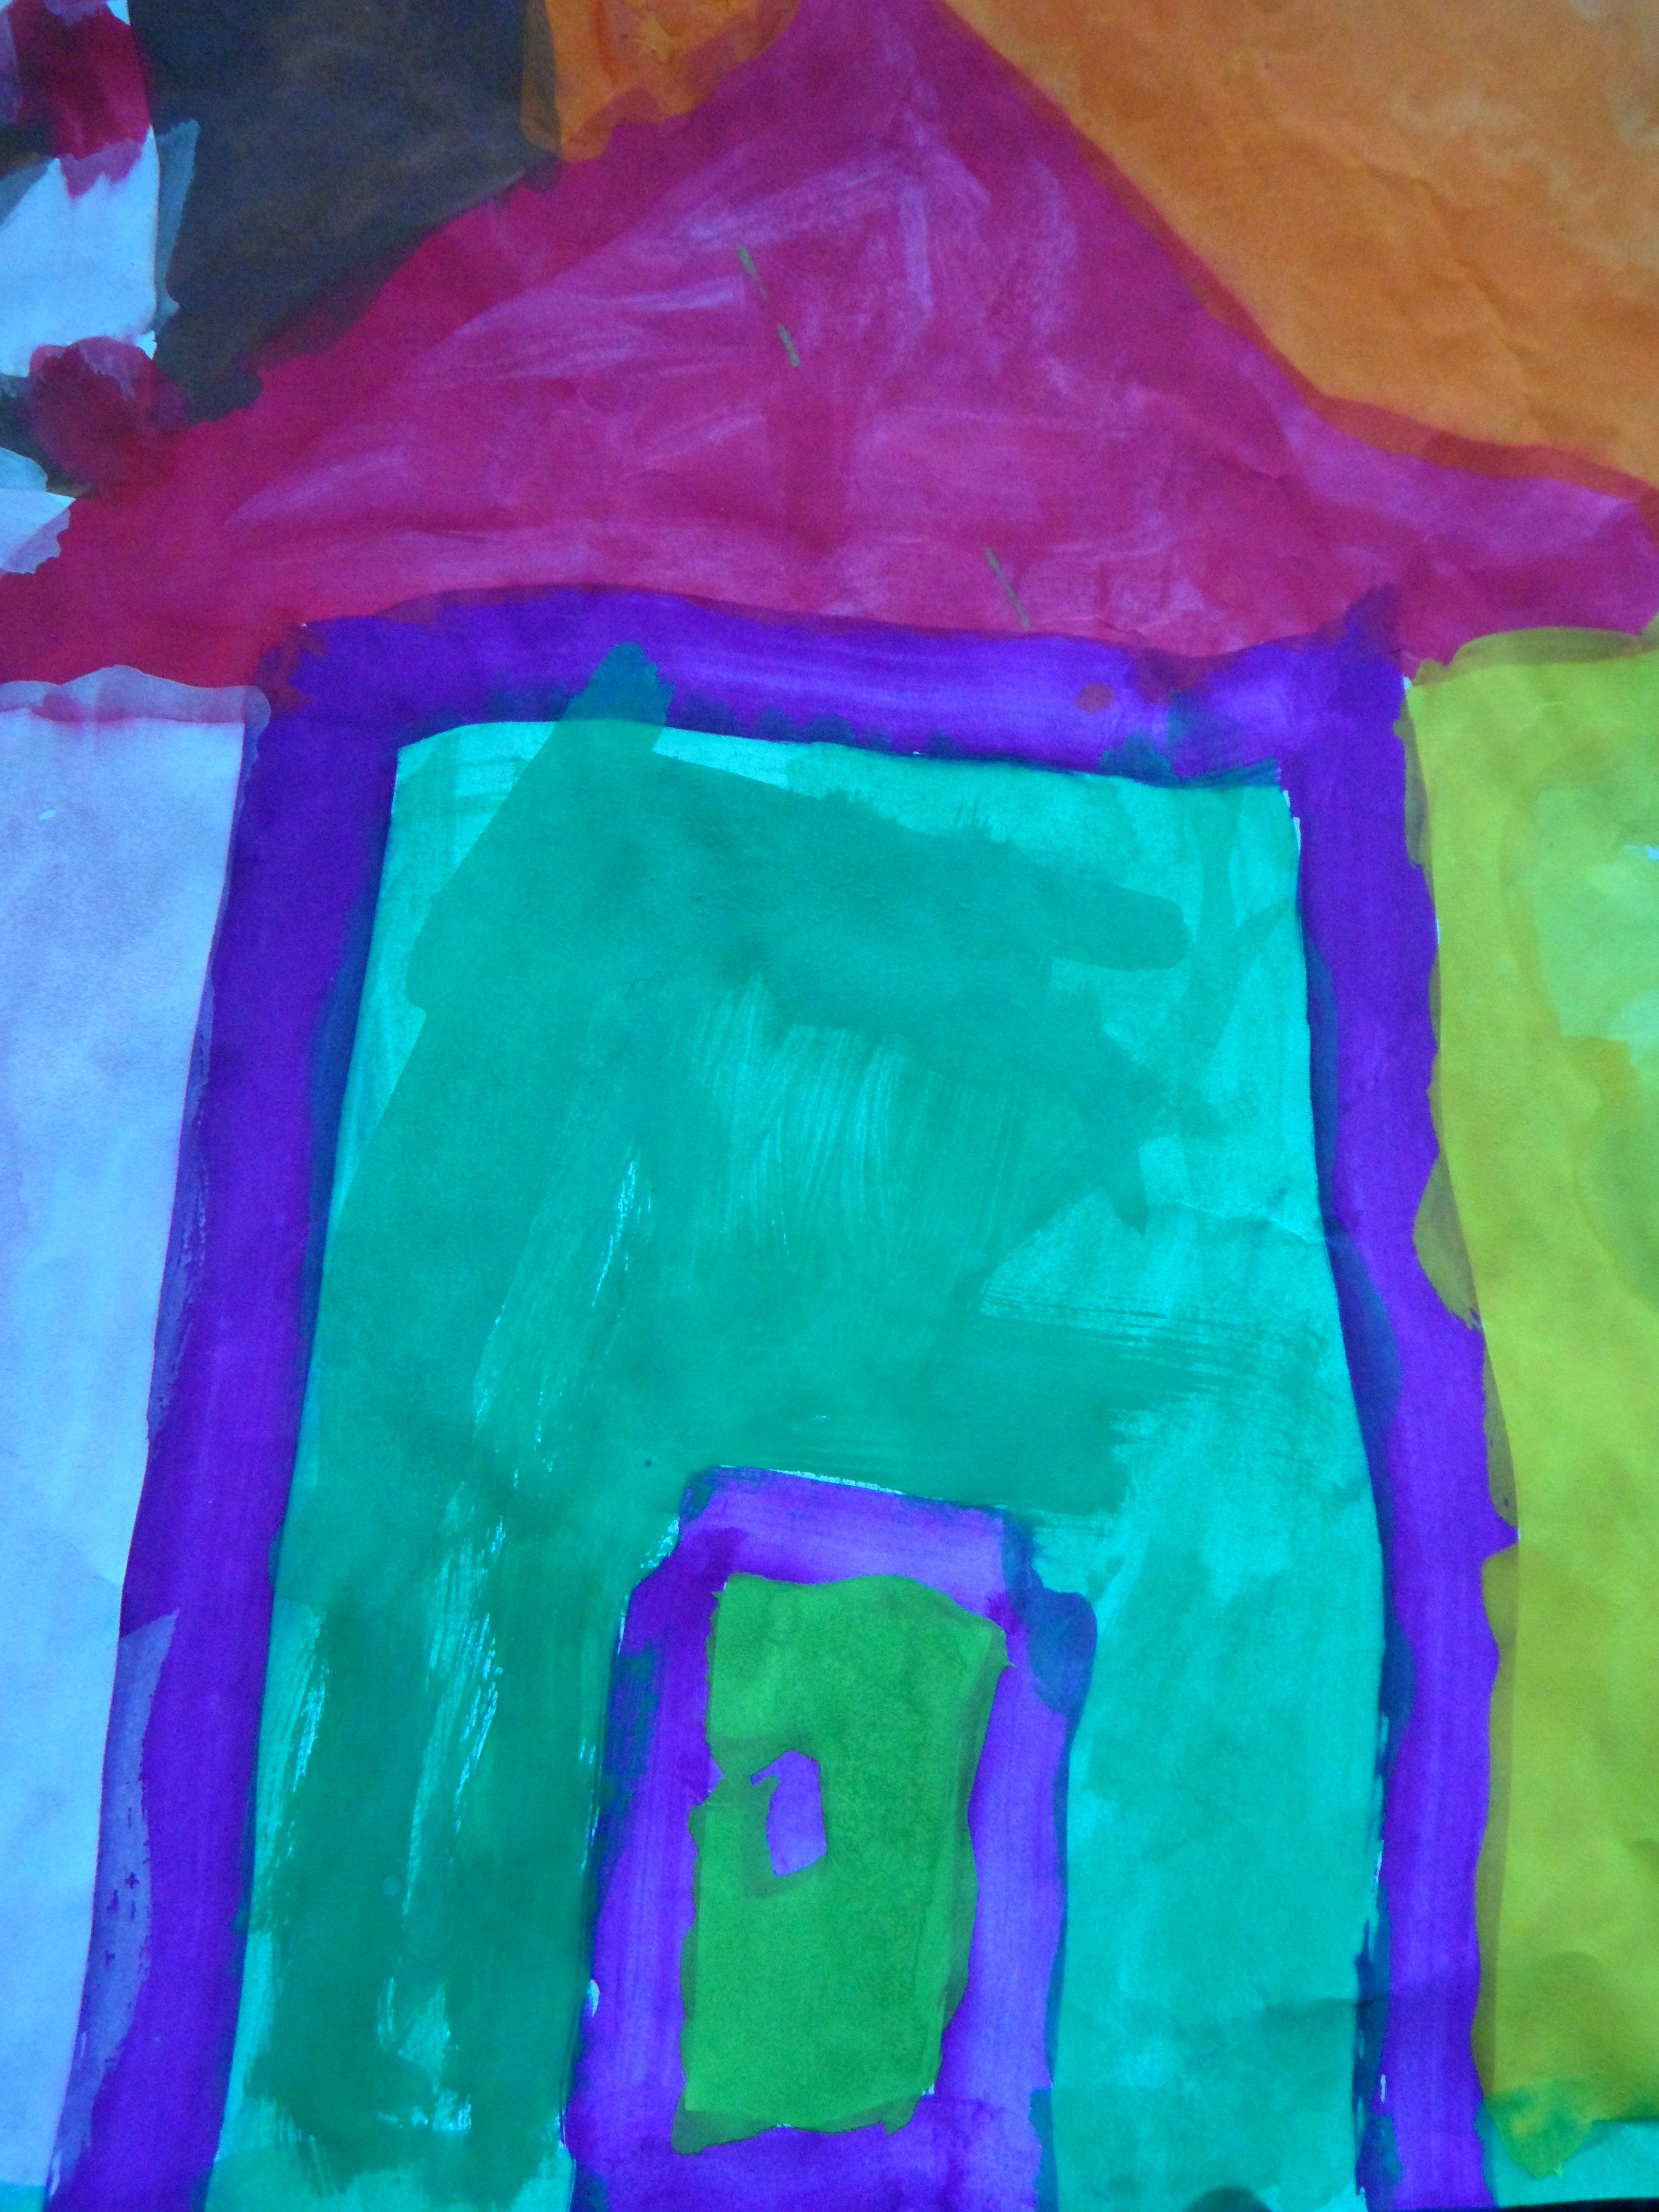
home, brush, color, child, paint, blue, colorful, childhood, material, painting, watercolor, textile, art, children, flat, kindergarten, painted, acrylic paint, children drawing, child art